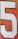
Number: 5